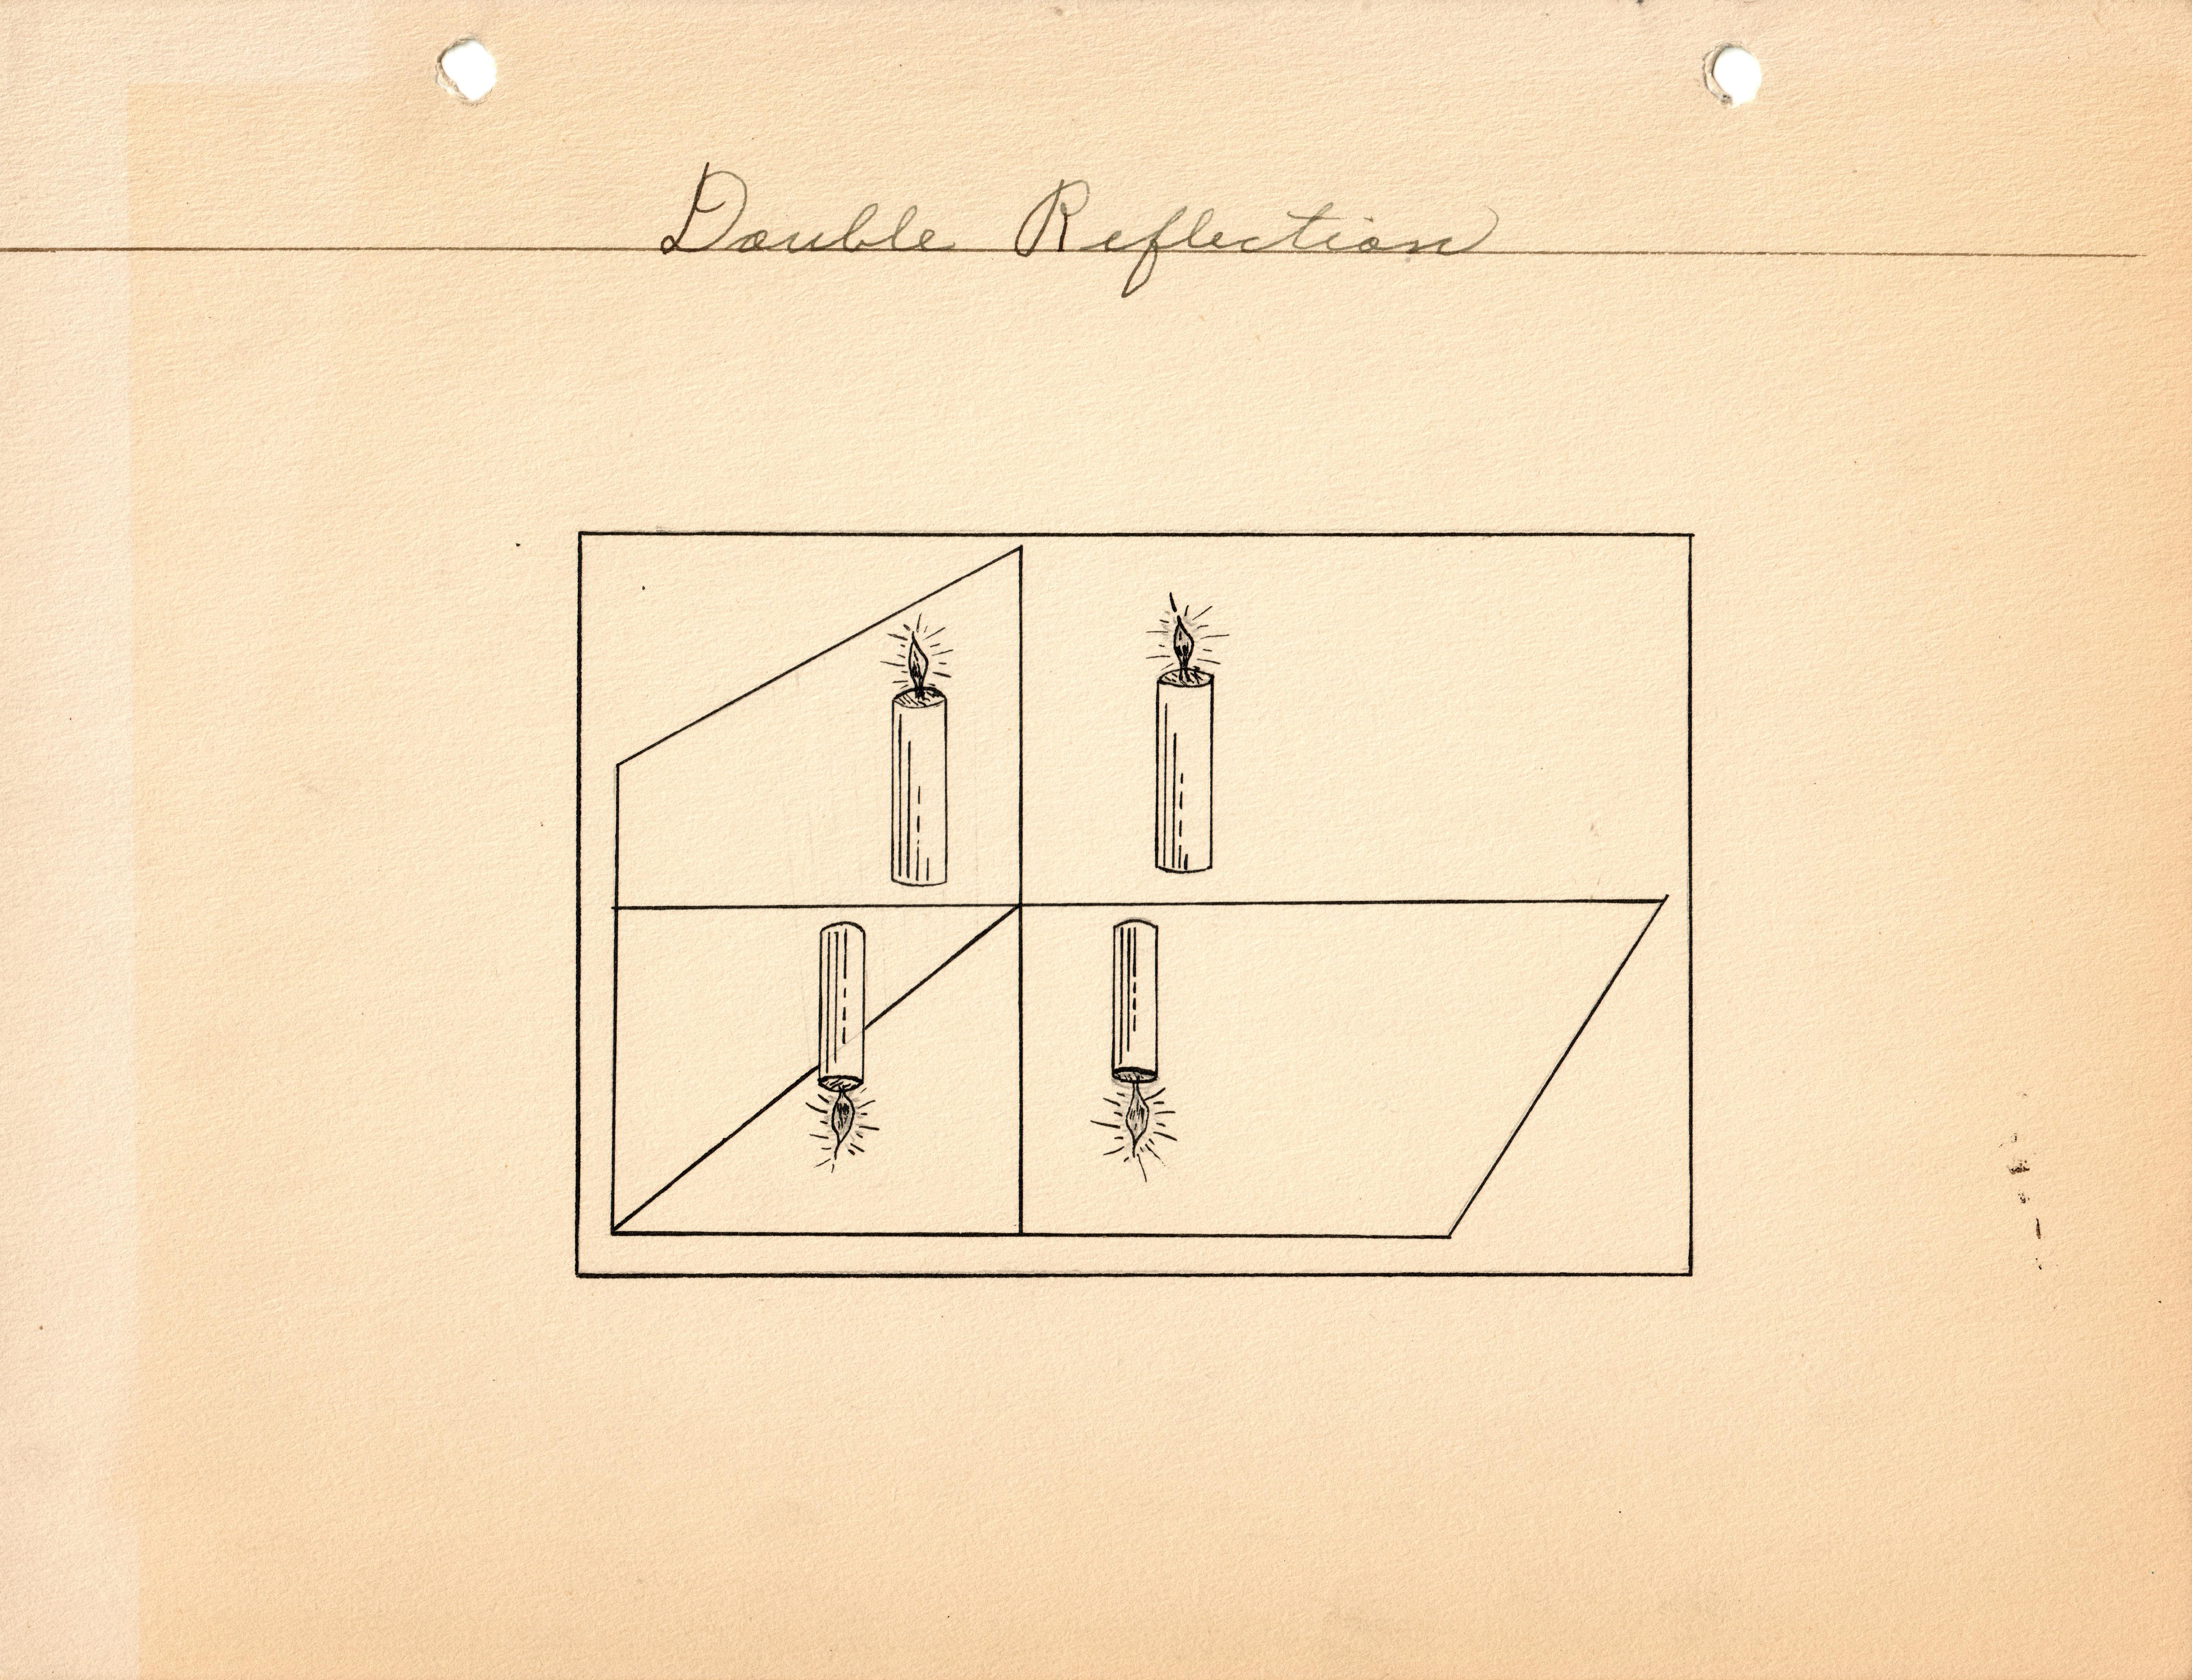
Double Reflection
Specialty: lab-equipment